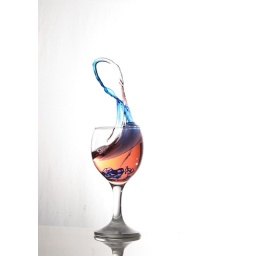
water in glass